Alexander Prokhorov

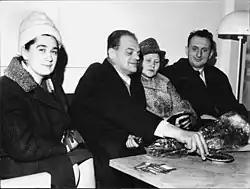
Basov and Prokhorov with wives in Stockholm in 1964

Both of Prokhorov's parents died during World War II. Prokhorov married geographer Galina Shelepina in 1941, and they had a son, Kiril, born in 1945. Following his father, Kiril Prokhorov became a physicist in the field of optics and is currently leading a laser-related laboratory at the A. M. Prokhorov General Physics Institute.